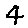
Label: 4